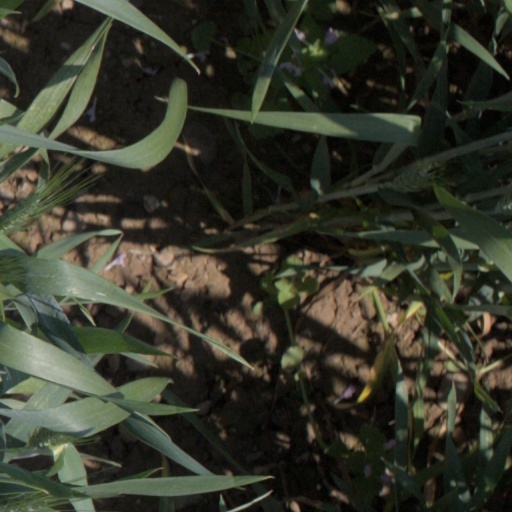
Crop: wheat